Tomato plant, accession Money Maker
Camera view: horizontal (90 deg, fisheye); turntable rotation: 120 degrees
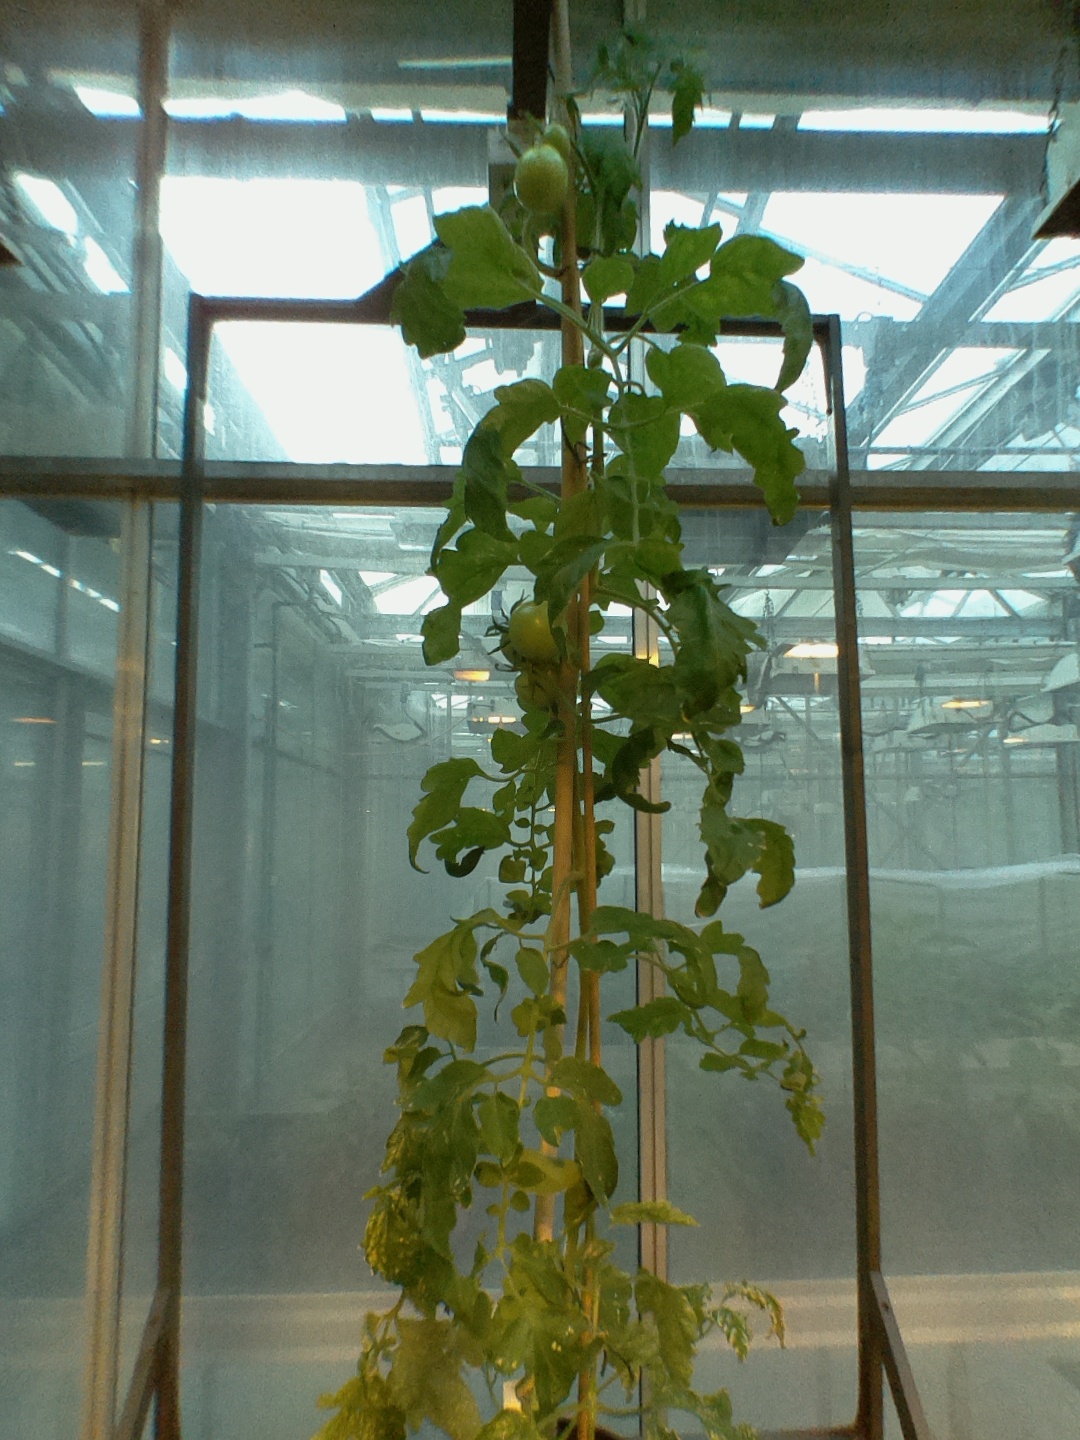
BBCH growth stage 74: 40%-50% of final fruit size